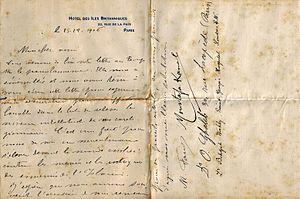
Abdeljelil Zaouche, né le 15 décembre 1873 à La Marsa et décédé le 3 janvier 1947 à Tunis, est un homme politique et homme d'affaires tunisien.